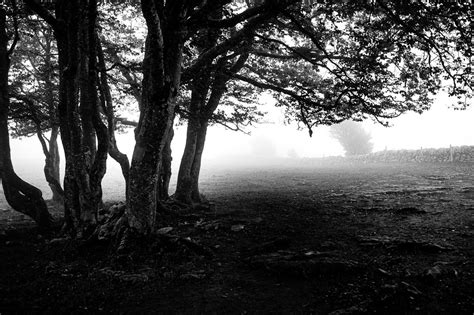
Weather: foggy or hazy